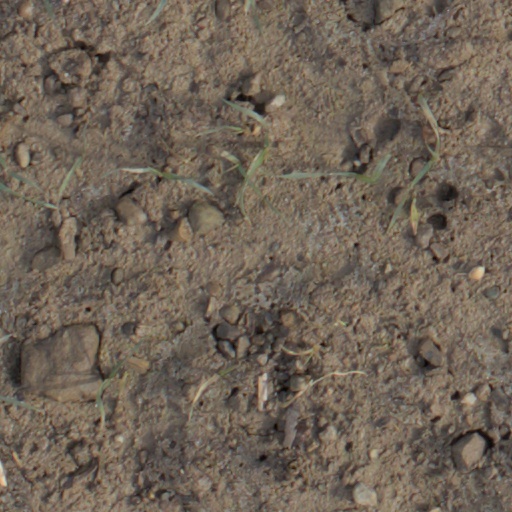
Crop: wheat